Northern European Enclosure Dam

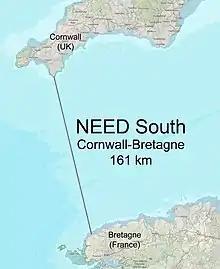
North European Enclosure Dam (NEED) South

The southern enclosure (NEED South) would be a single dam across the Channel between The Lizard, Cornwall, England in the north and Plouescat, Ploudalmézeau, Brittany, France in the south. The stipulated length is , with an average depth of about and a maximum depth of .